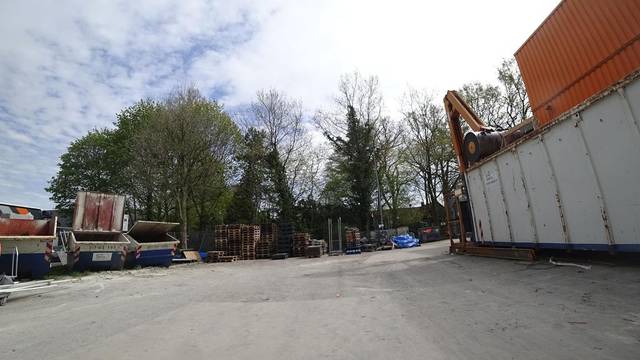
Region: Germany
Coordinates: 51.884, 8.356